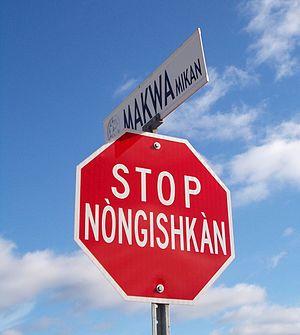
Kitigan Zibi est la réserve algonquine des Kitigan Zibi Anishinabeg située dans La Vallée-de-la-Gatineau en Outaouais au Québec. Elle est limitrophe de la ville de Maniwaki.
Un panneau stop ou panneau arrêt est un panneau de signalisation qui est habituellement implanté au droit des intersections et qui informe les conducteurs qu'ils doivent marquer l'arrêt avant de continuer.